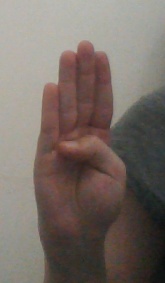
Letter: kaaf